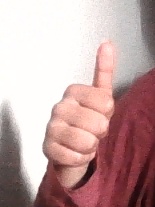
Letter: aleff